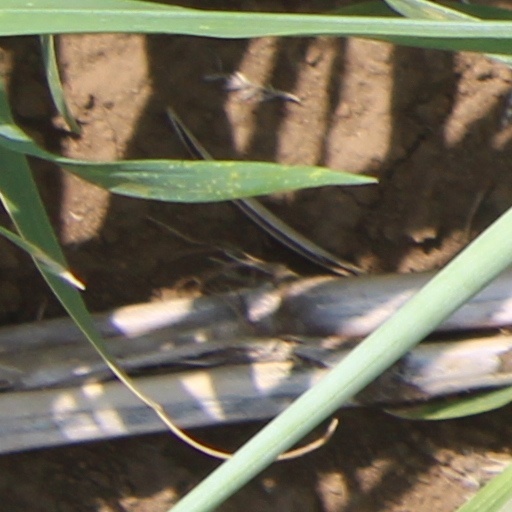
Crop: wheat